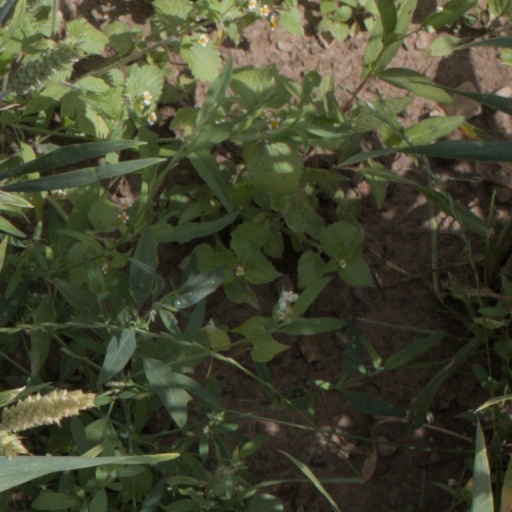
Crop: wheat